Andrej Fábry

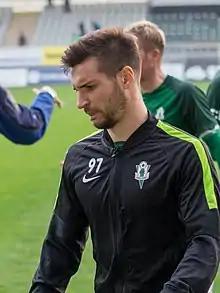
Fábry in 2019

Andrej Fábry (born 1 March 1997) is a Slovak professional footballer who plays as an attacking midfielder for Liga I club Universitatea Cluj.